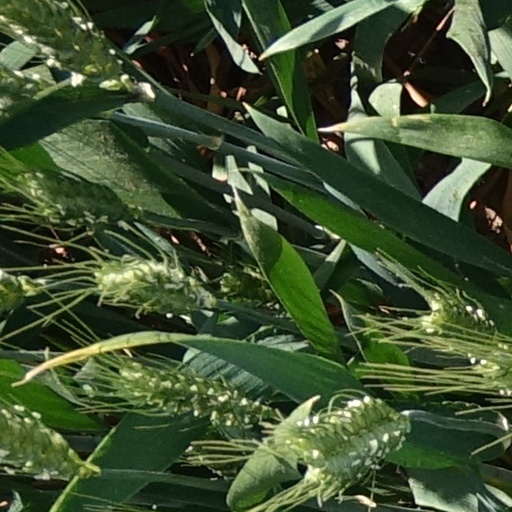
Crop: wheat